Nikolay Ilminsky

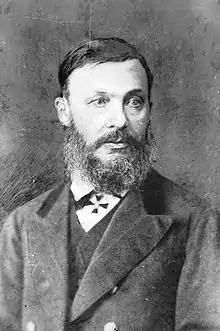

Nikolai Ivanovich Il'minskii (1822–1892) was a Russian professor of Turkic languages at the Kazan University. He is known as the "Enlightener of Natives", due to his work with native Tatars on behalf of the Russian Orthodox Church.